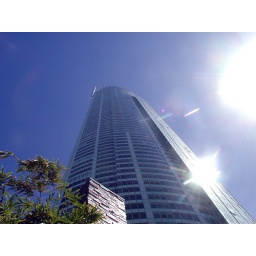
Q1 tower (the world's tallest residential building in the world), Gold Coast